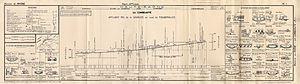
Profil altimètrique de la Combeauté entre la commune de Fougerolles (70) et sa confluence avec la Semouse. Levé par M. Didelin, chef de Brigade nivellement à l'IGN.
La Combeauté est une rivière française qui coule dans les départements des Vosges et de la Haute-Saône, et un affluent de rive gauche de la Semouse, donc un sous-affluent du Rhône par la Lanterne et la Saône.